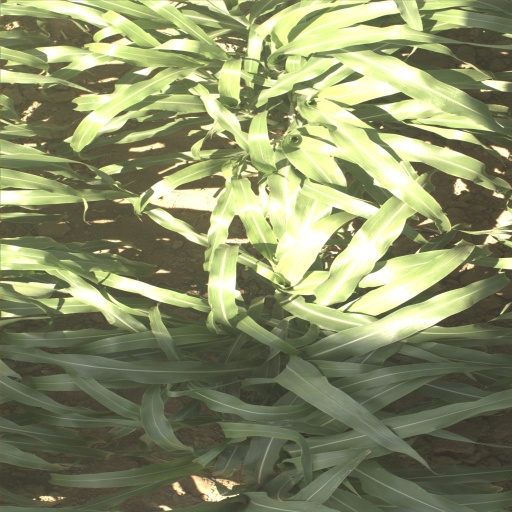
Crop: sorghum